Jacob Cats (painter)

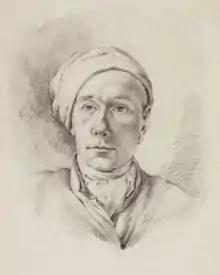
Jacob Cats portrait

Jacob Cats, an excellent Dutch draughtsman, who also etched and painted, was born at Altona in 1741 as the son of a Mennonite bookseller who had to flee Amsterdam because of a controversial publication. The family returned to Amsterdam after a few years. He studied under Abraham Starre and Pieter Louw.